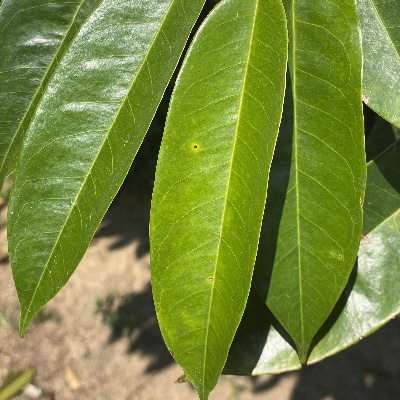
Label: Leaf_Phomopsis